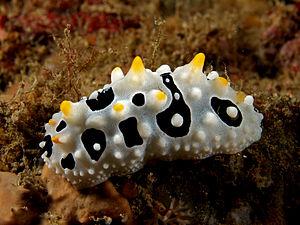
Phyllidia babai est une espèce de nudibranches de la famille des Phyllidiidae.
Les Phyllidies, Phyllidia, sont un genre de nudibranches de la famille des Phyllidiidae.
Les Phyllidiidae sont une famille de mollusques de l'ordre des nudibranches.